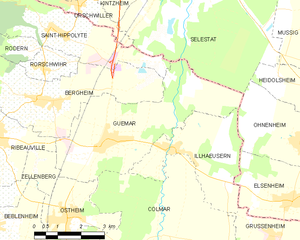
Carte des communes françaises
Guémar est une commune française située dans le département du Haut-Rhin, en région Grand Est.